Jabez Reeves Farmstead

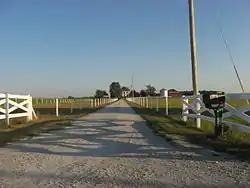
Jabez Reeves Farmstead, August 2012

Jabez Reeves Farmstead is a historic home and farm and national historic district located in Center Township, Rush County, Indiana. The Reeves-Hodson House was built about 1855, and is two-story, brick I-house with Greek Revival and Italianate style design elements. It features segmental arched windows and simple brackets under a wide eave. Also on the property are the contributing windmill, brick smokehouse (c. 1855), and large English barn.